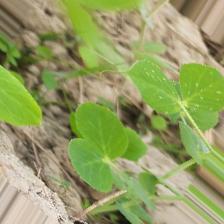
Label: Powdery Mildew